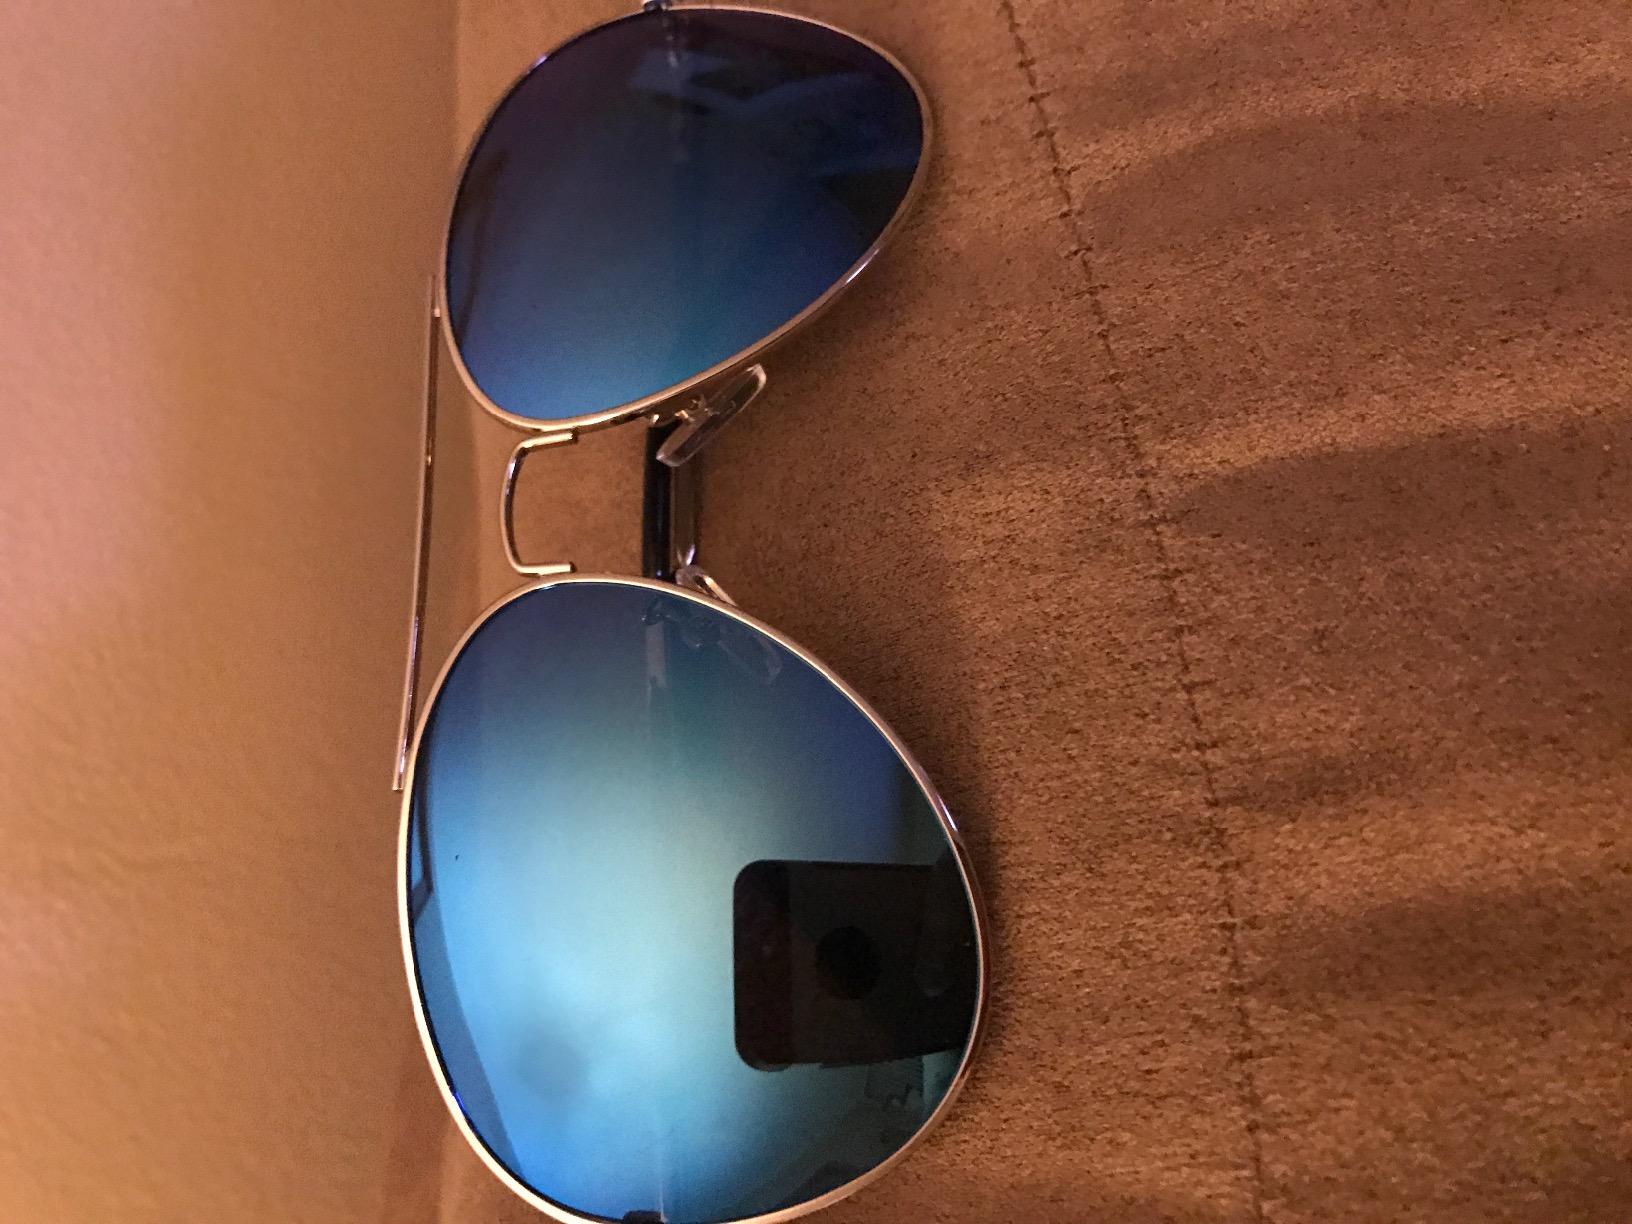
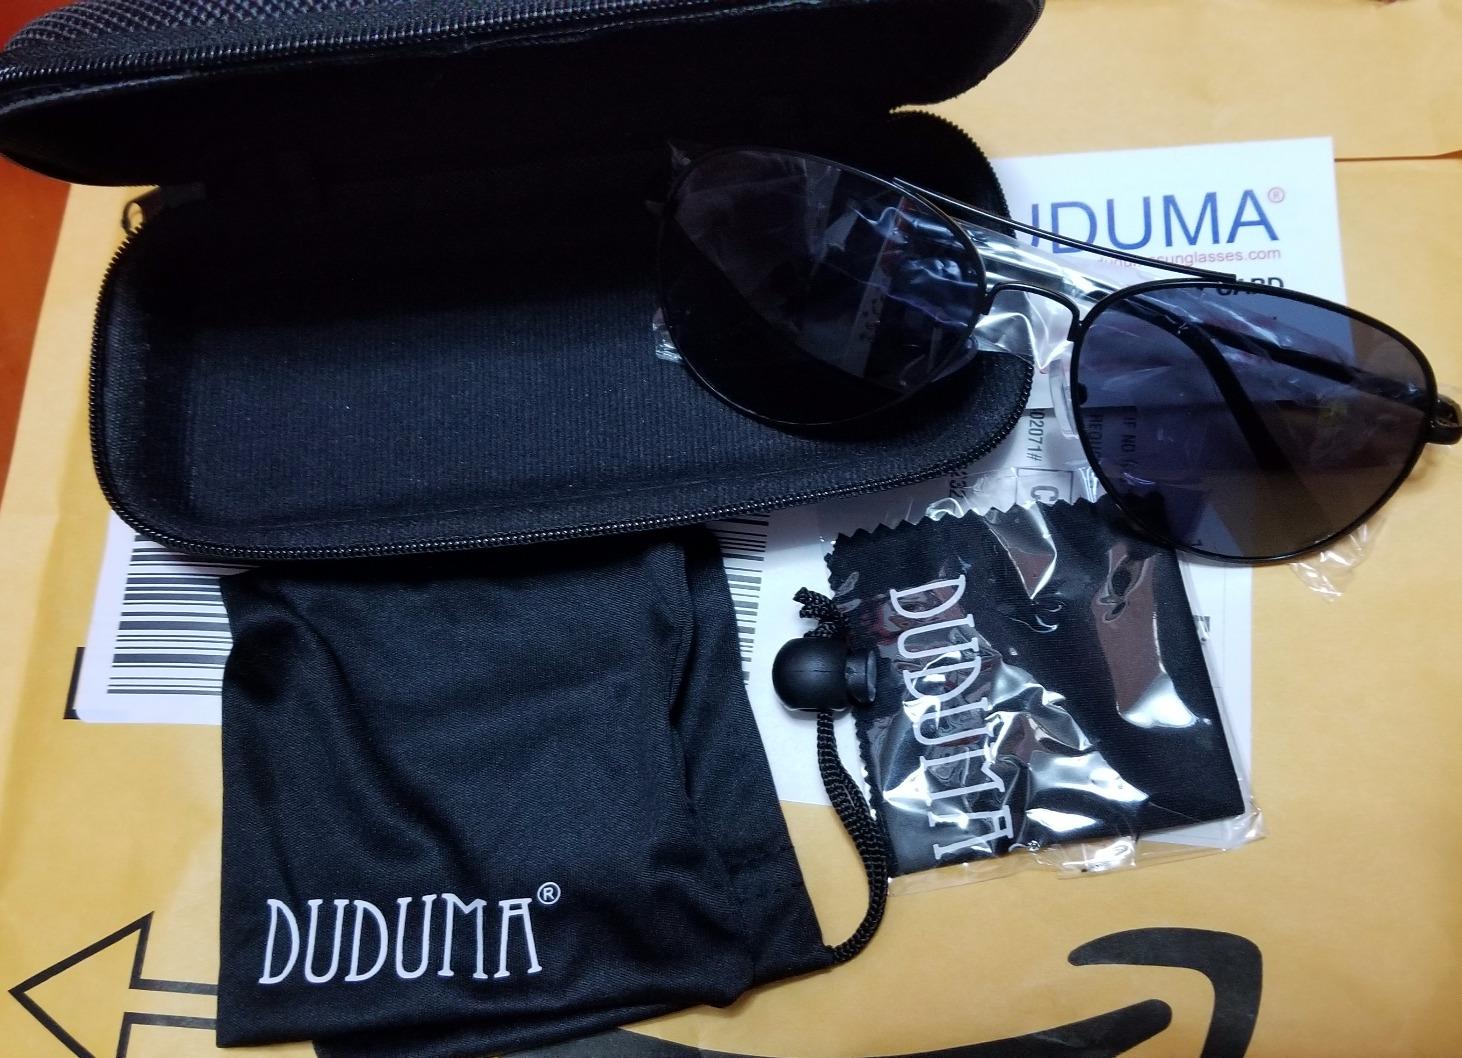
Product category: accessories_sunglasses
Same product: yes